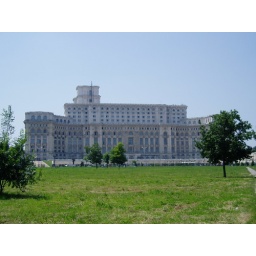
People's Palace in Bucharest--second largest building in the world, next to the pentagon. Monumental communist-era building as monument to communist-era ego